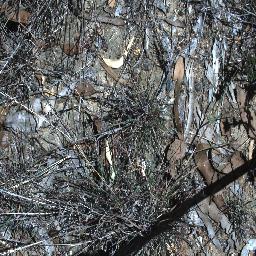
Label: negative